Bartholomew the Apostle

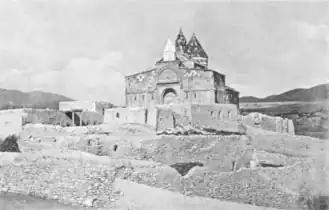
Saint Bartholomew Monastery at the site of the Apostle's martyrdom in historical Armenia, now ruinous

The name "Bartholomew" (transliterated "Bartholomaios") comes from the "bar-Tolmay" "son of Tolmai" or "son of the furrows". Bartholomew is listed in the New Testament among the Twelve Apostles of Jesus in the three Synoptic Gospels: Matthew, Mark, and Luke, and in Acts of the Apostles.